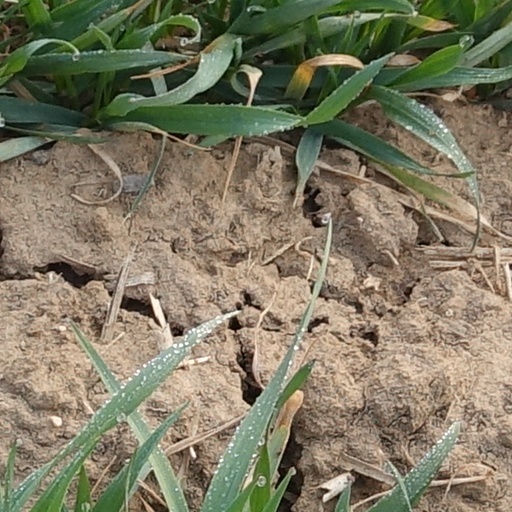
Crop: wheat